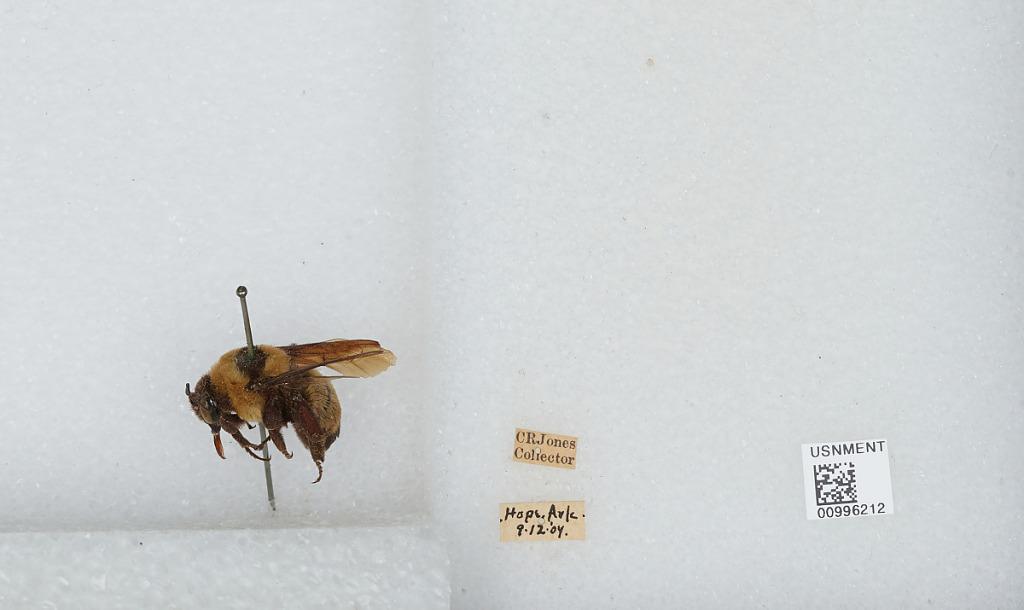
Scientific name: Bombus (Fraternobombus) fraternus (Smith)
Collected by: C. Jones
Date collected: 1904-9-12
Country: United States
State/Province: Arkansas
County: Hempstead
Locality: Hope
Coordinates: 33.6678, -93.59